Ford Torino

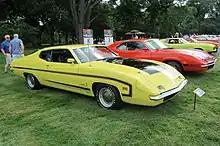
1970 Torino King Cobra

The Gran Torino Brougham featured the most premium upholsteries in the Torino line-up, including nylon cloth fabrics and "leather like" vinyl. Standard equipment included a front bench seat with a fold down armrest, woodgrained trim on the instrument panel, deluxe steering wheel, electric clock, bright pedal pad trim, and a dual note horn. The Squire wagon was trimmed similarly to the Brougham. Along the same genre, Ford introduced spring special option group called the Luxury Décor Package, in March 1973. This option package was available on 2-door Gran Torino models and included a white, brown, or green halo vinyl roof with colour-keyed body-side molding pinstripe package, colour keyed rear bumper pad and wheel covers, black sidewall radial tires, flight bench seat in tan super soft vinyl with matching door panels, deluxe 2-spoke steering wheel, wood tone instrument panel applique, dual note horn, 25-oz cut-pile carpet, and upgraded insulation. The Luxury Décor Package was only available with three exterior colours, saddle bronze, medium copper metallic or metallic ivy glow.